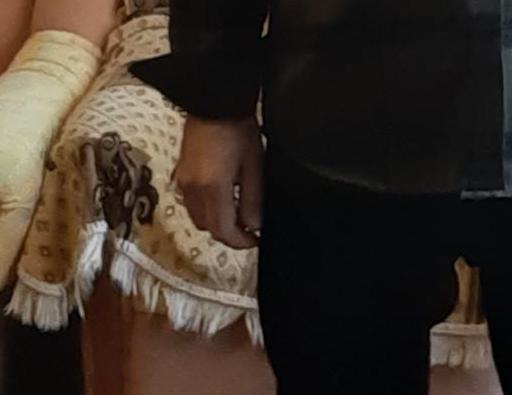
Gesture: no_gesture